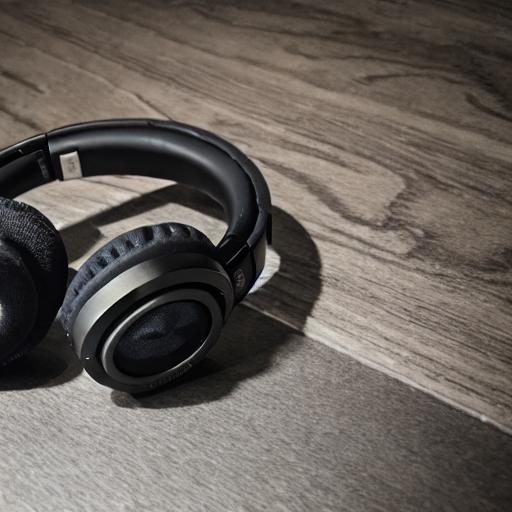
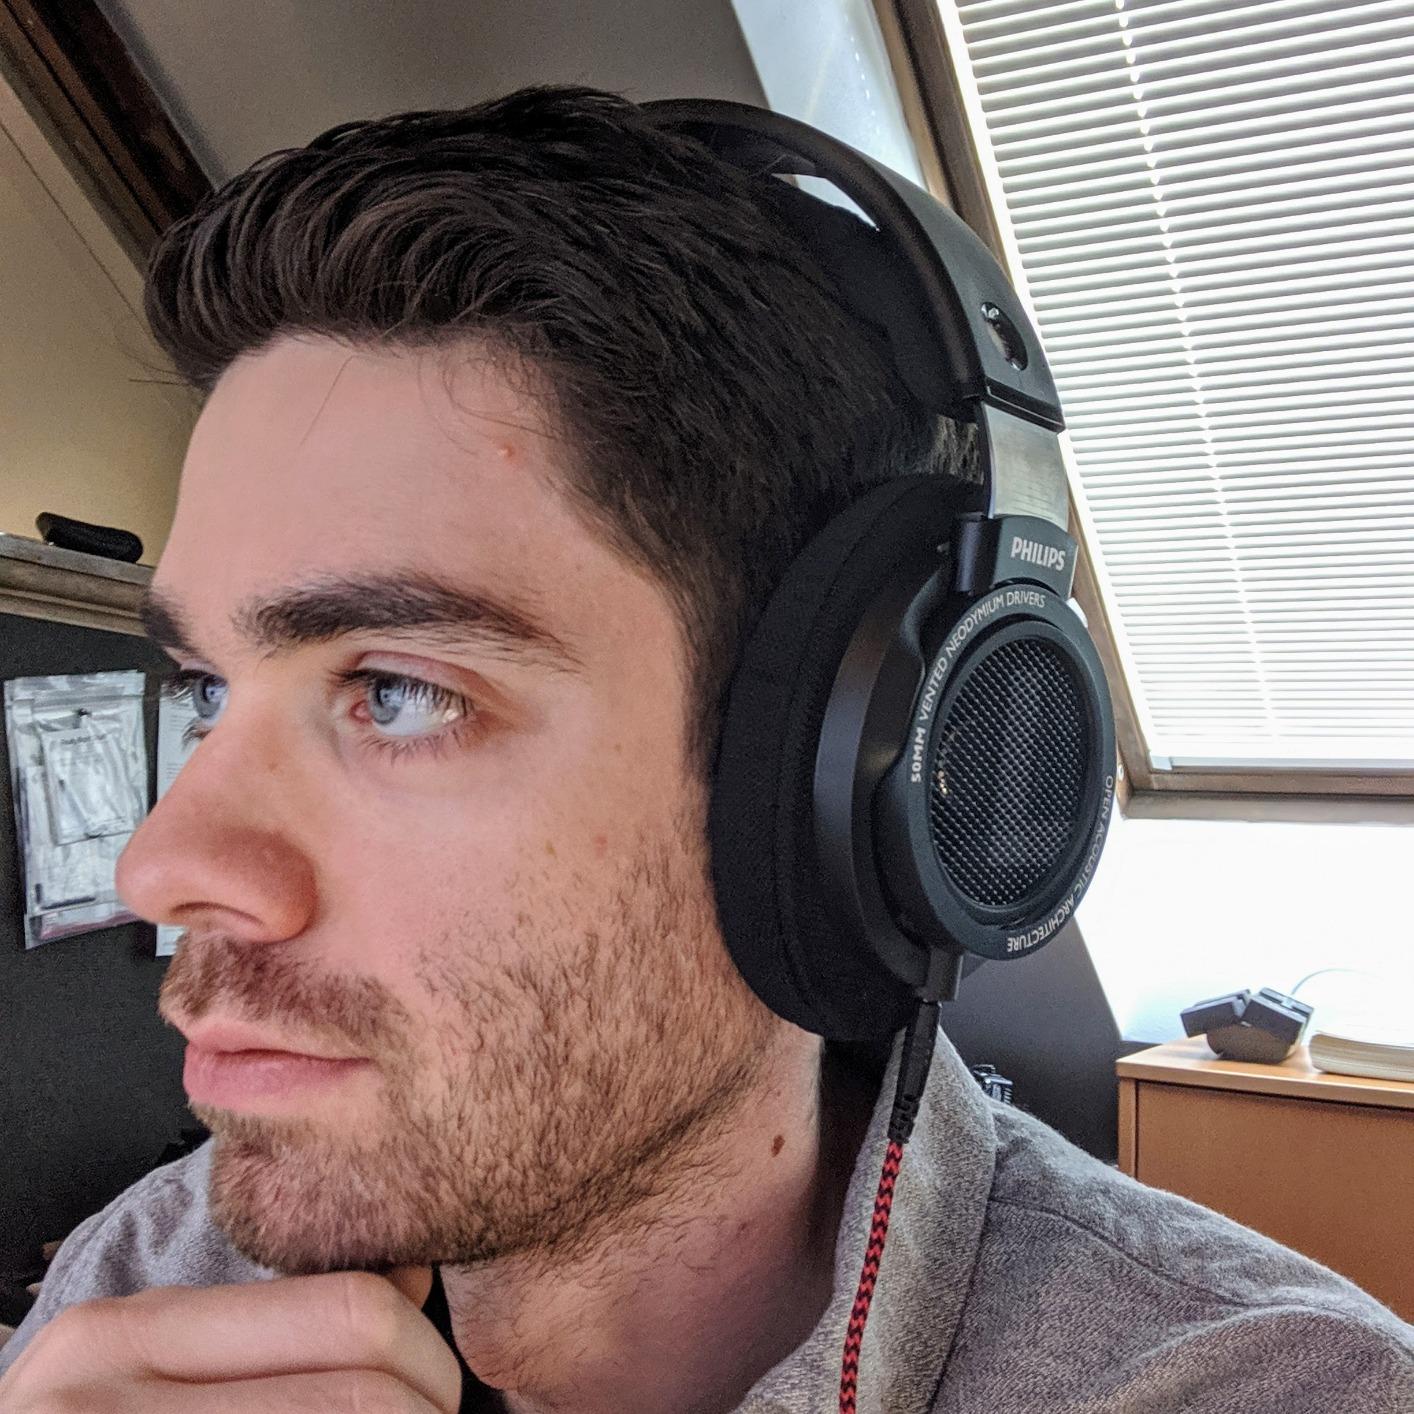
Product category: headphones
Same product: no